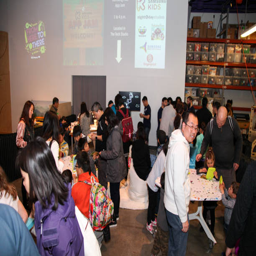
families arrive at the event .